Marathon des Sables

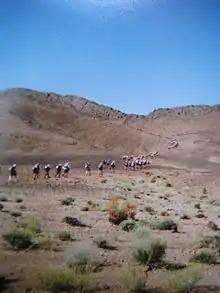
Racers winding their way up a large ridge

The marathon was the brainchild of French concert promoter Patrick Bauer who in 1984 traversed the Sahara desert on foot and alone. He covered 350 km (214 mi) in 12 days without encountering a single oasis or desert community along the way. Two years later in 1986 the first "Marathon des Sables" was run. Twenty-three runners participated in the race with Bernard Gaudin and Christiane Plumere, both of France, finishing as the winning man and woman.